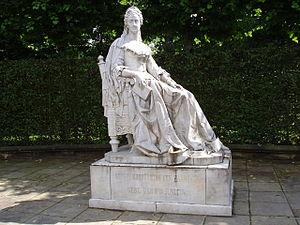
Princesse Sophie de Hanovre, statue située dans le Jardin Herrenhäuser à Hanovre.
Hanovre est une ville du nord de l’Allemagne, capitale du Land de Basse-Saxe et située au bord de la rivière Leine. Avec ses 516 000 habitants, elle est la plus grande ville du Land et la troisième plus grande ville du Nord de l’Allemagne après Hambourg et Brême. La ville fait partie de la région métropolitaine de Hanovre-Brunswick-Göttingen-Wolfsbourg, la huitième d’Allemagne. Elle est également le siège de la région de Hanovre, un regroupement de 21 communes.